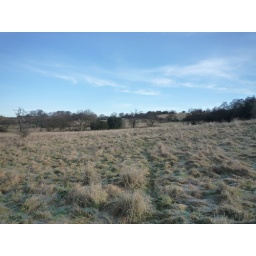
First blue sky in weeks